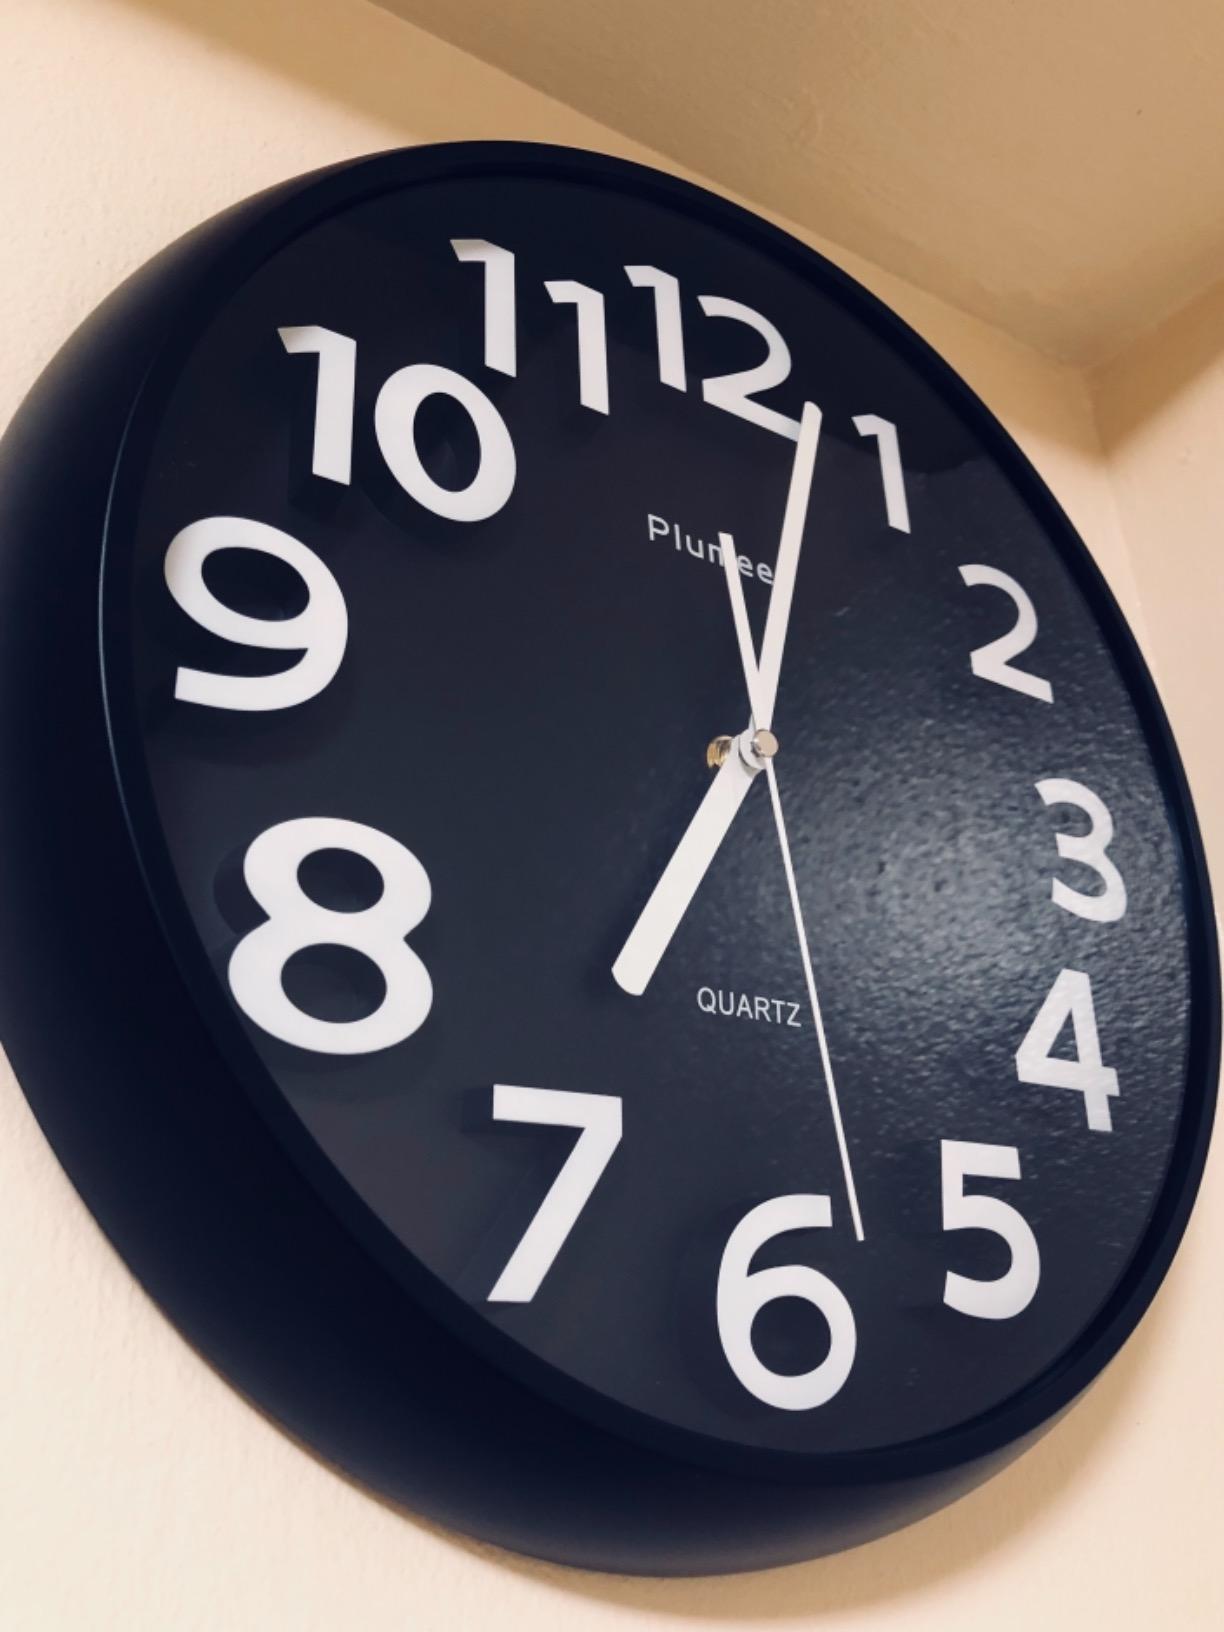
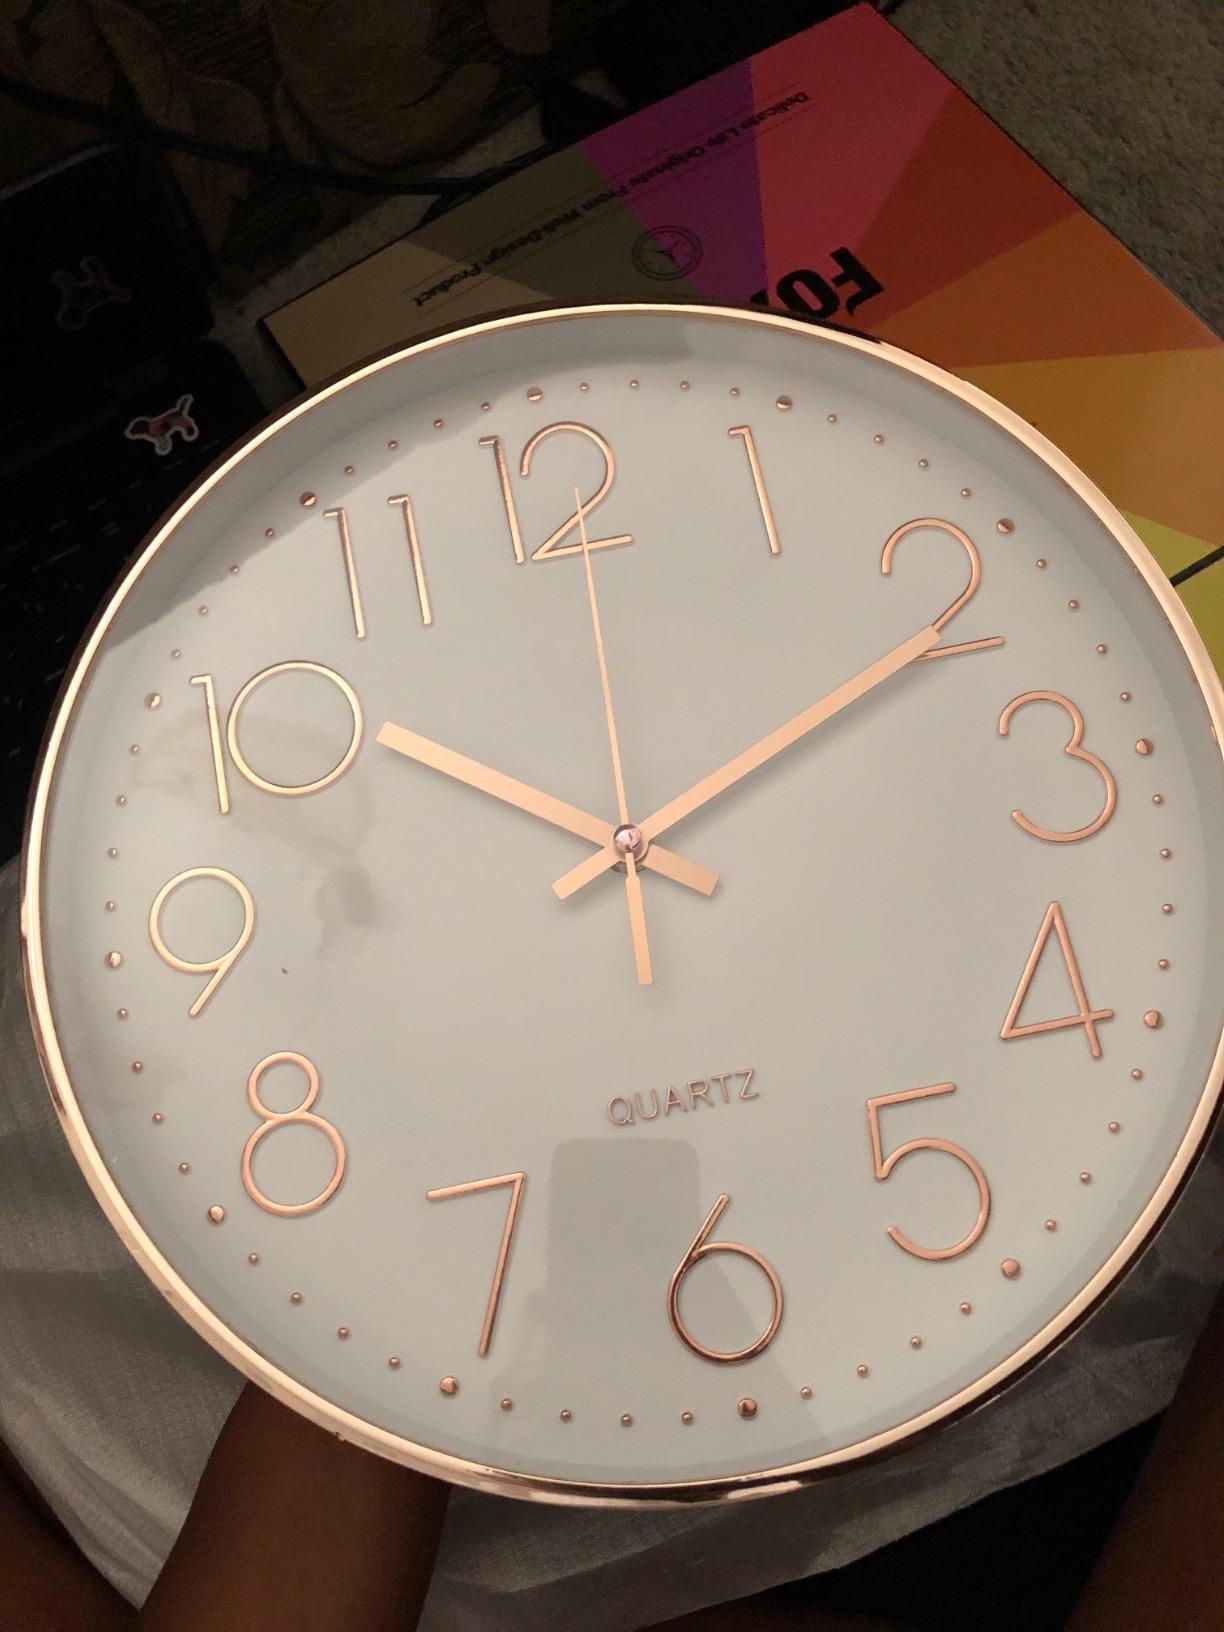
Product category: clock
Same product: no